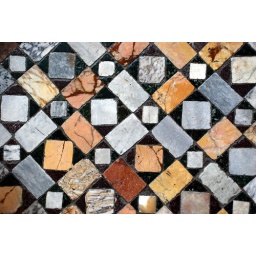
Very old floor of colourful marble stones in the Basilica di San Clemente (Rome)